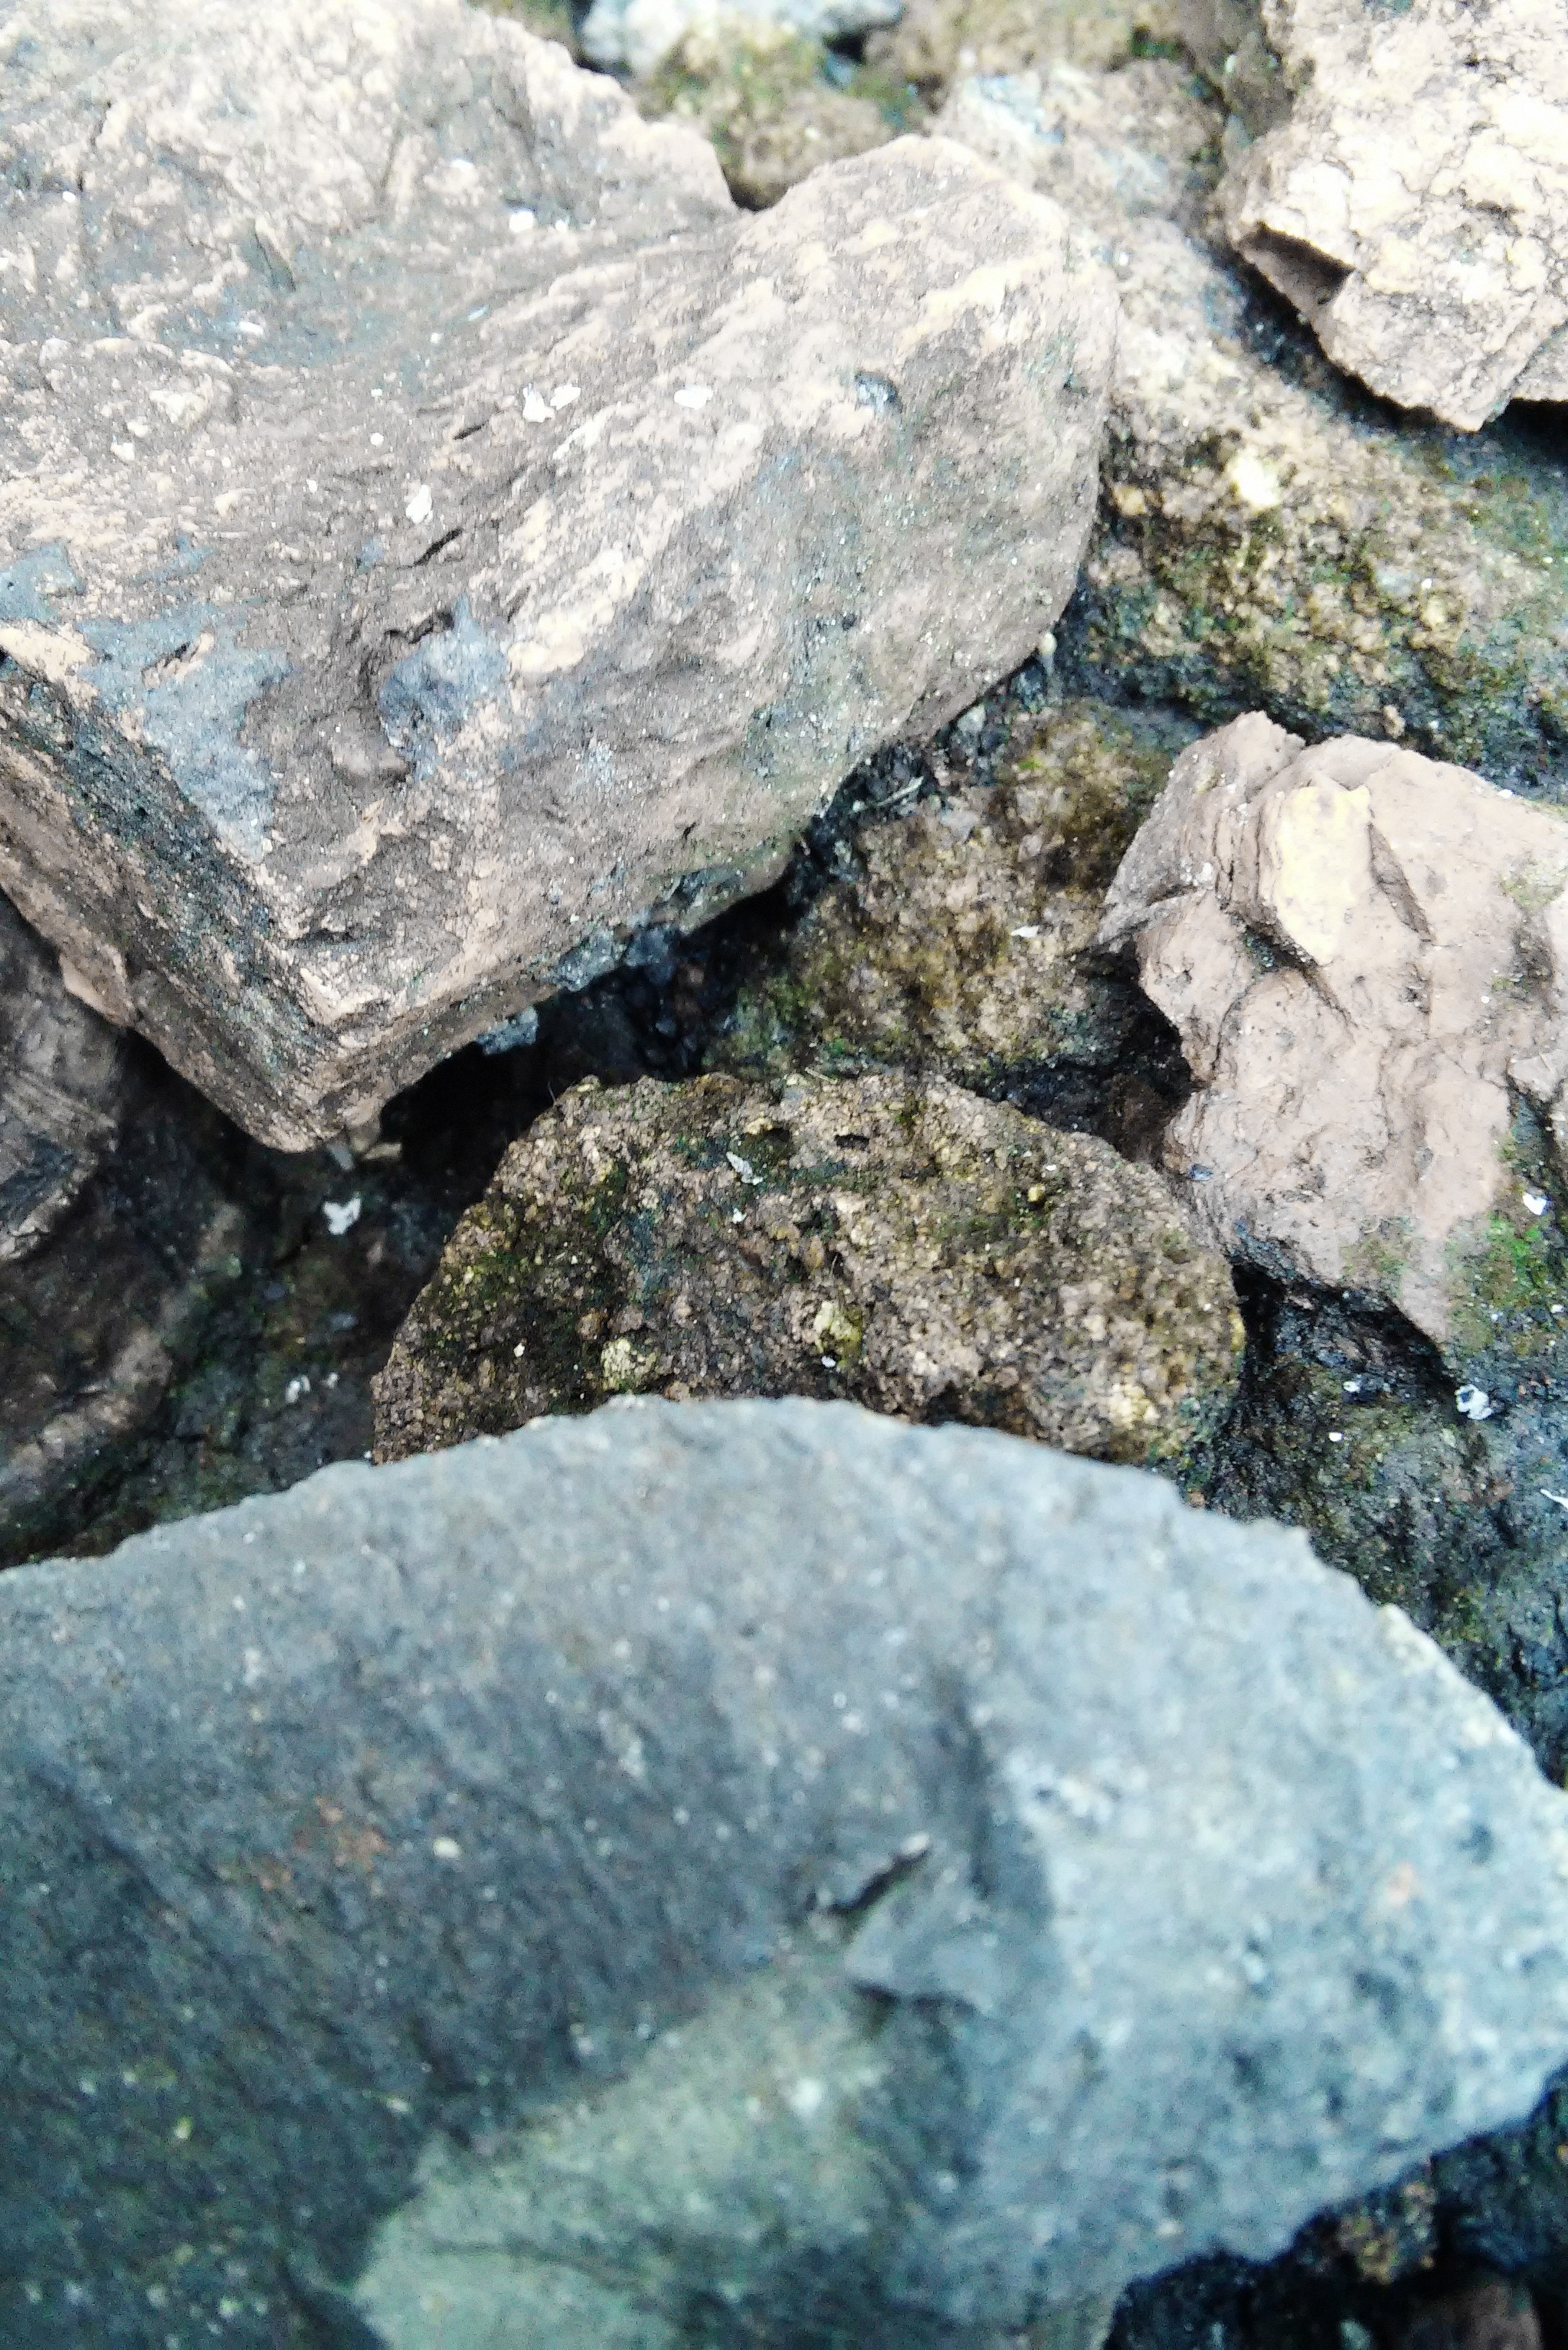
artwork, rock, bedrock, geology, geological phenomenon, water, boulder, igneous rock, formation, mineral, outcrop, landscape, soil, rubble